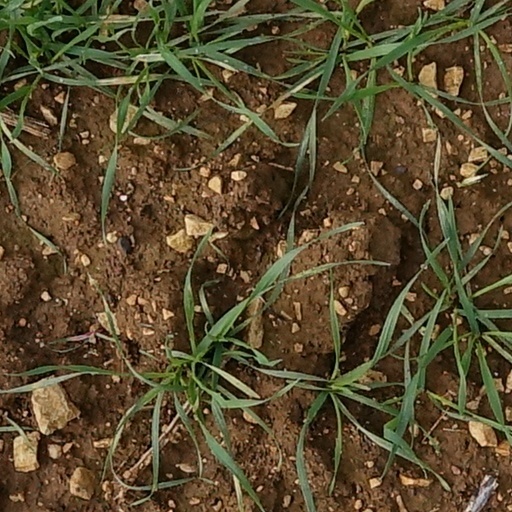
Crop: wheat